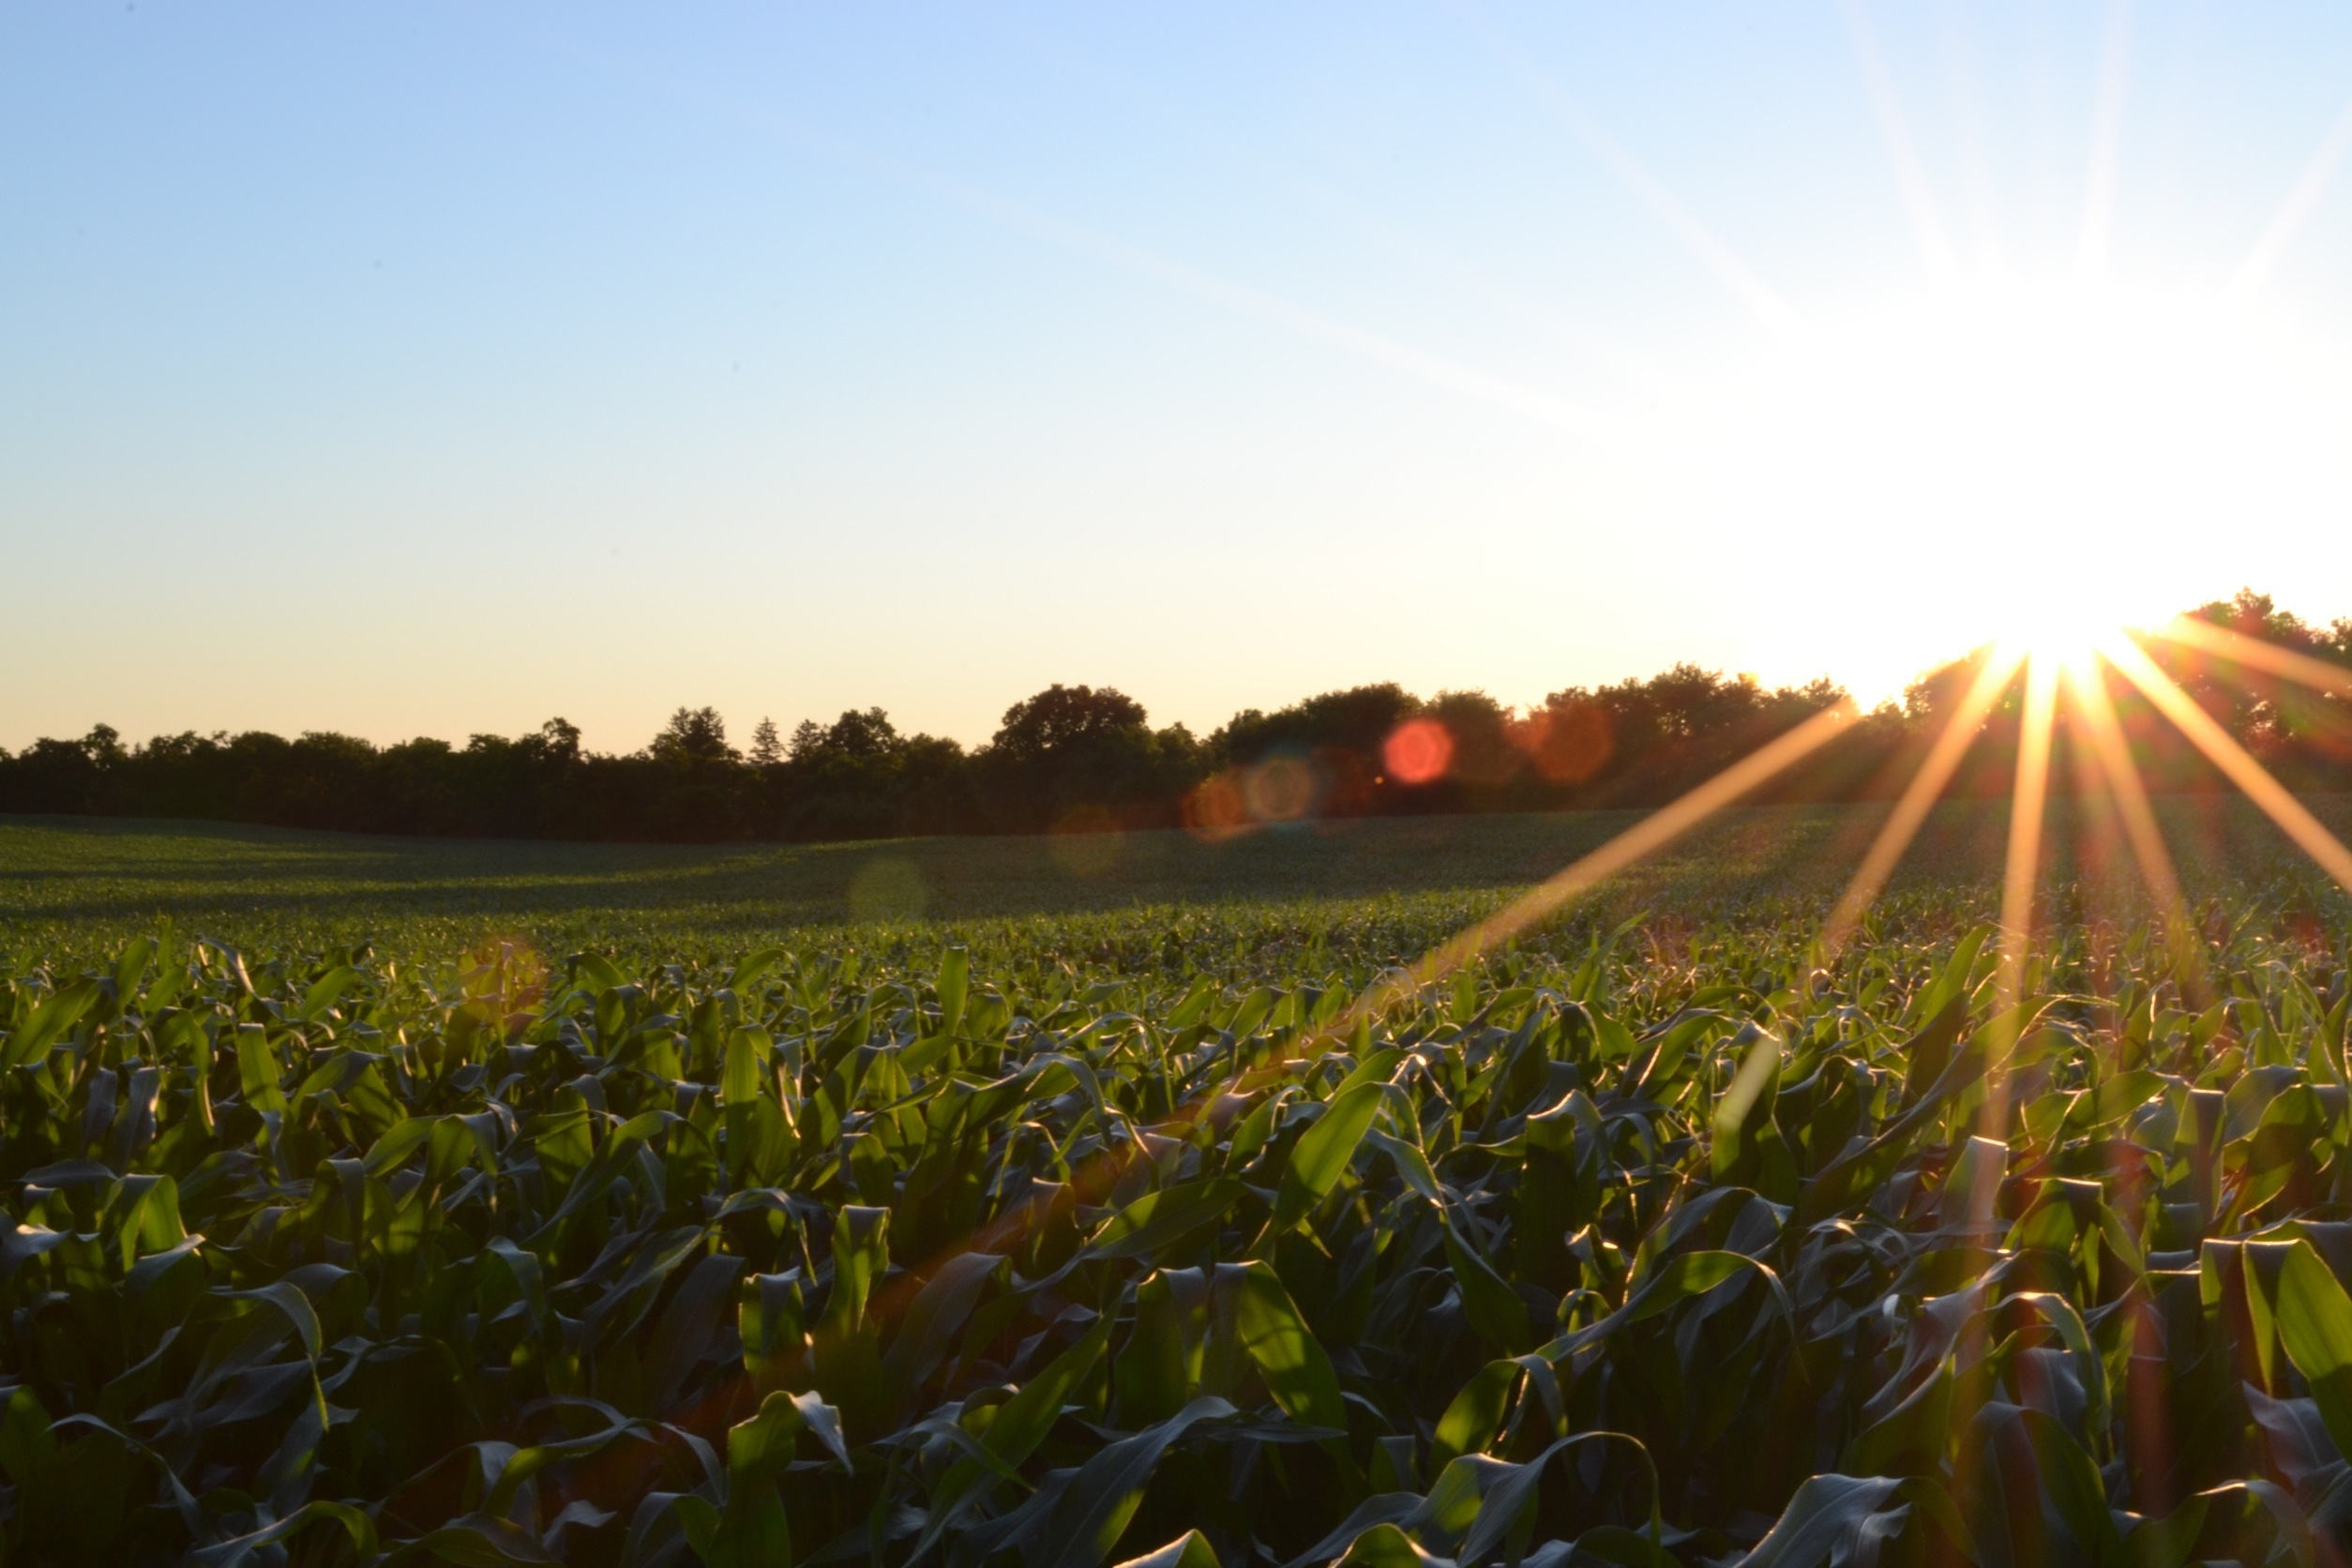
horizon, growth, plant, sky, sunshine, sunrise, sunset, field, meadow, countryside, sunlight, morning, flower, summer, rural, food, farming, harvest, vegetable, crop, corn, agriculture, backlight, cornfield, plantation, maize, organic, cultivated, rural area, grass family